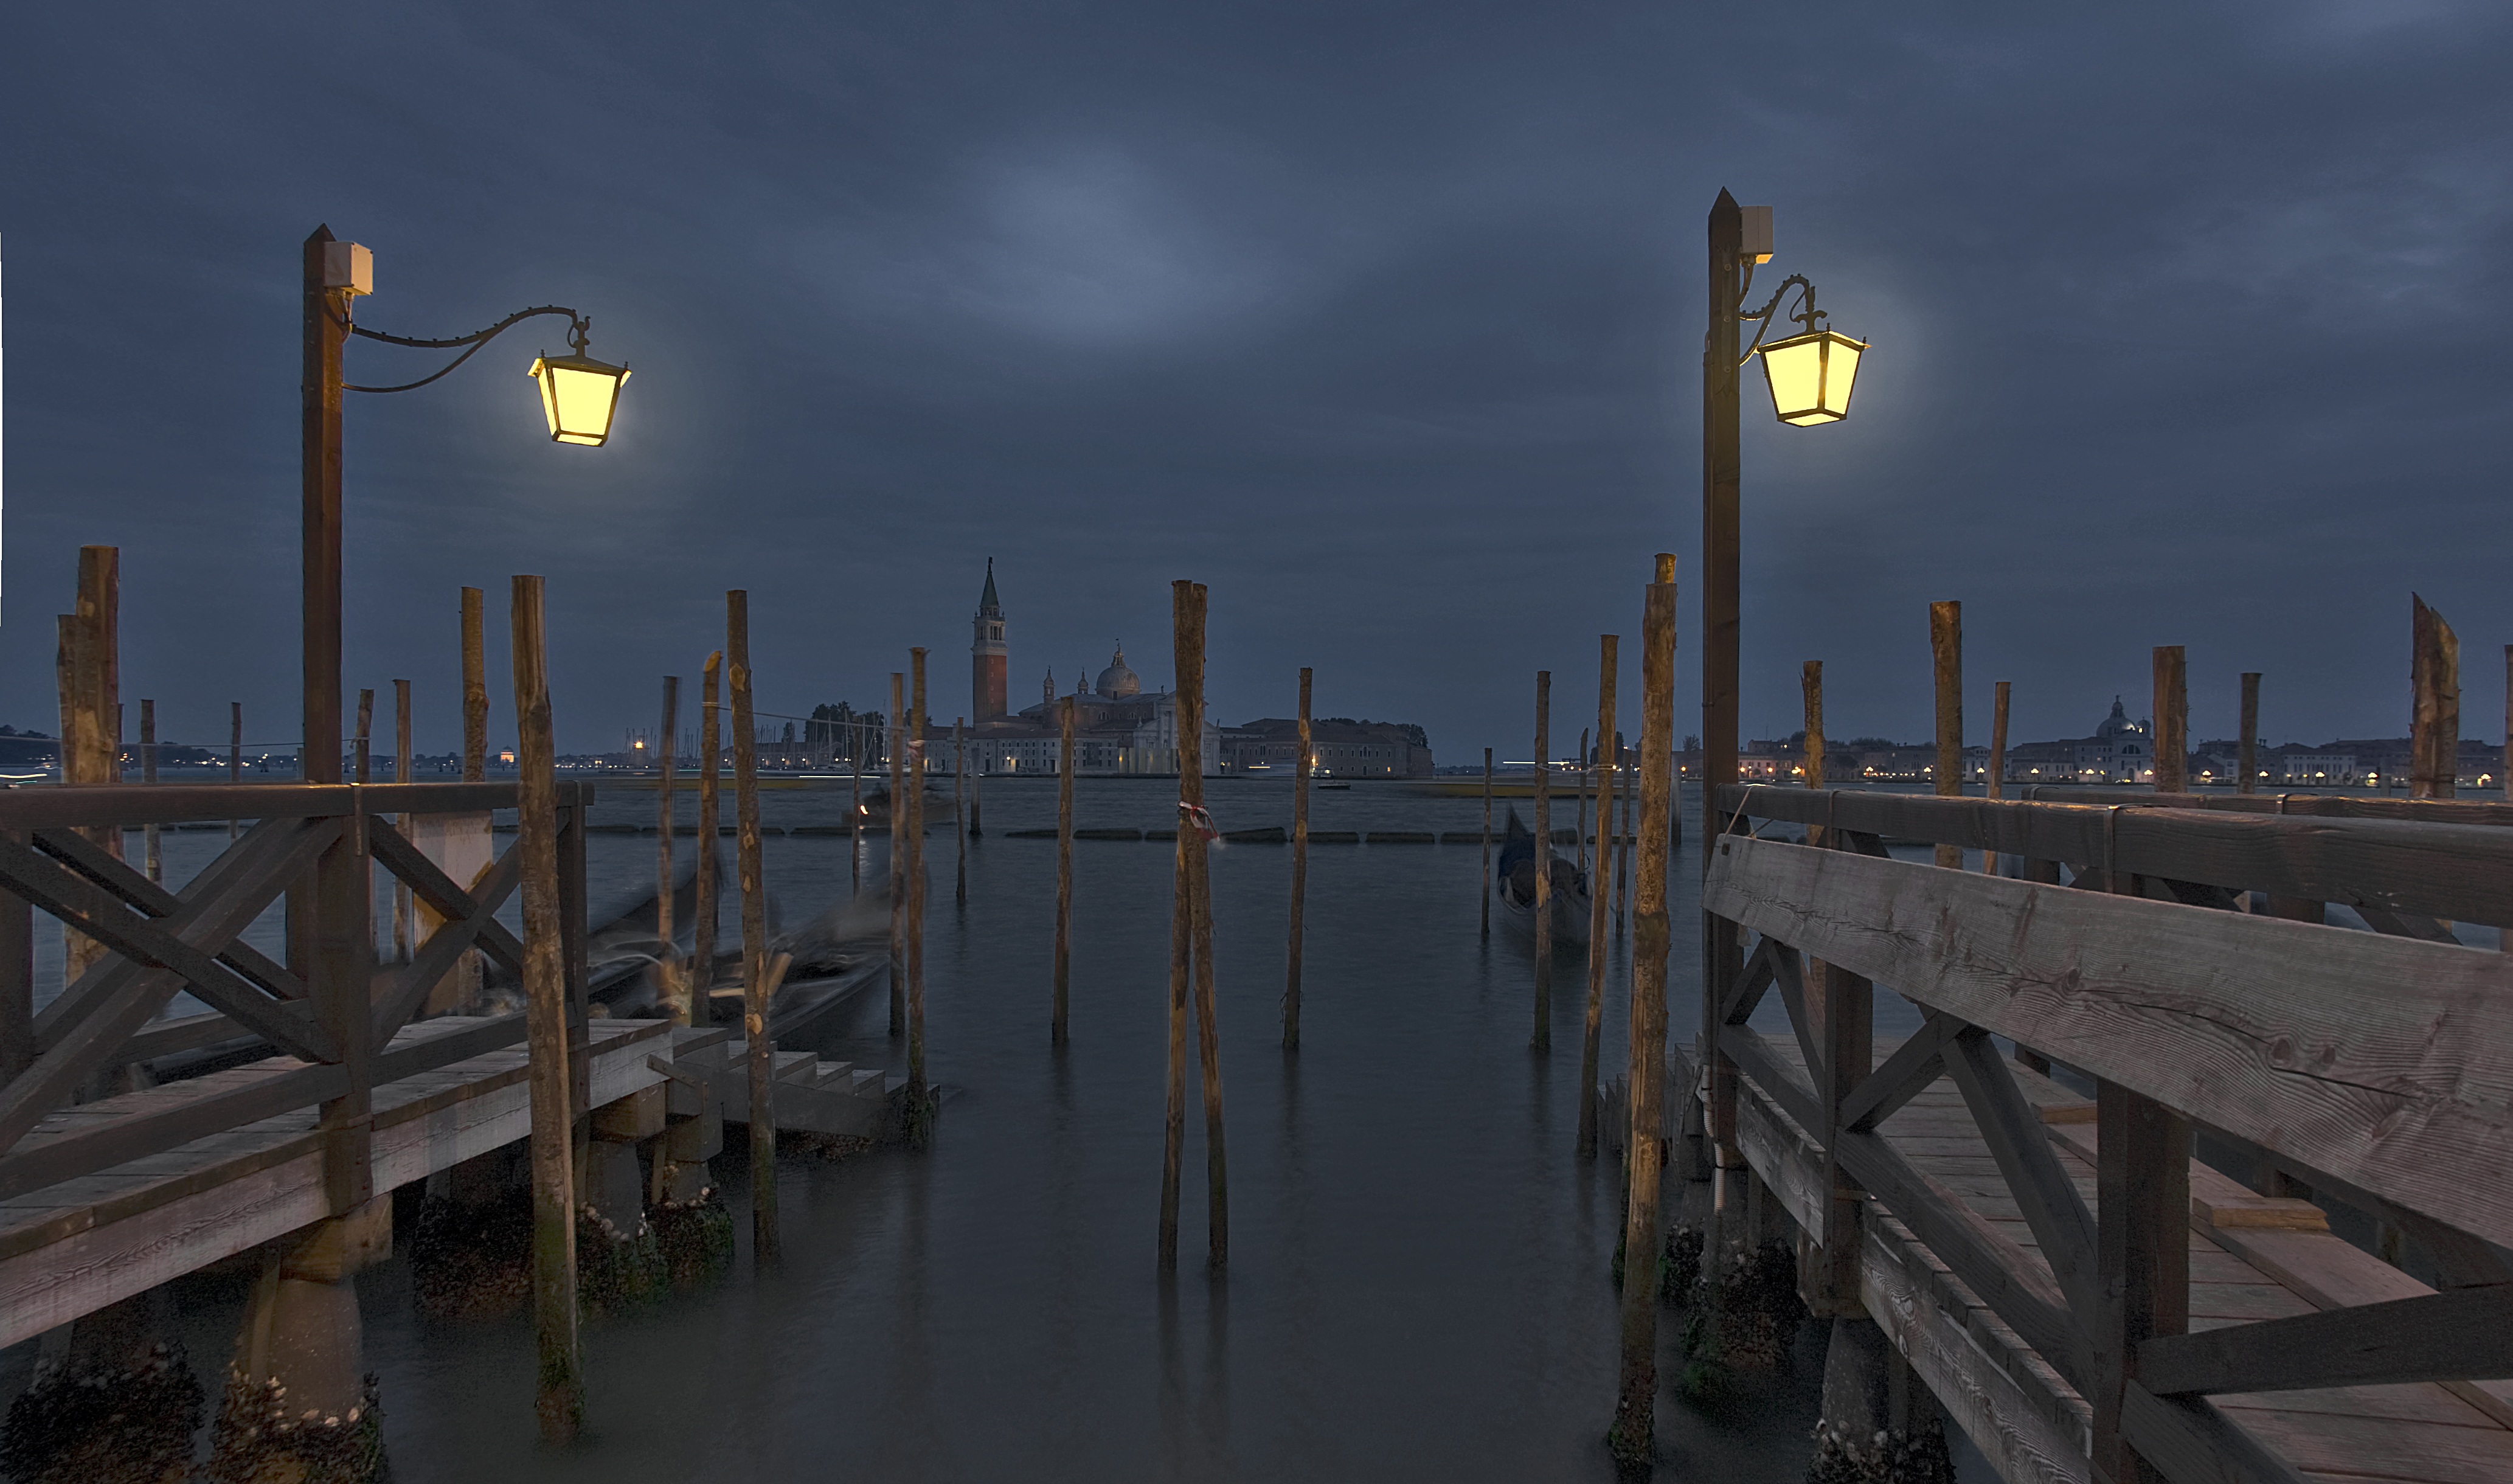
water, dock, bridge, night, morning, dawn, pier, cityscape, dusk, evening, reflection, lagoon, italy, venice, waterway, venezia, channel, gondola, screenshot